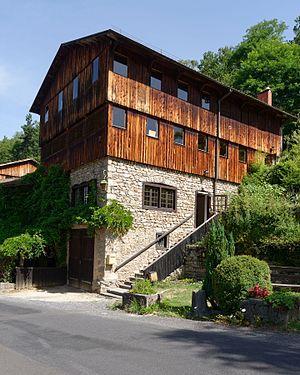
Le moulin à papier Richard de Bas à Ambert, dans le Puy-de-Dôme.
Cet article recense une partie des monuments historiques du Puy-de-Dôme, en France.
Ambert est une commune française située dans le département du Puy-de-Dôme, en région d'Auvergne-Rhône-Alpes.
Une usine à papier, un moulin à papier, une papeterie, papèterie ou une papetière, est une unité de production servant à la fabrication du papier. Théoriquement n'importe quelle fibre végétale longue, fine et solide peut permettre de faire du papier, mais le bois reste la première source de pâte à papier.